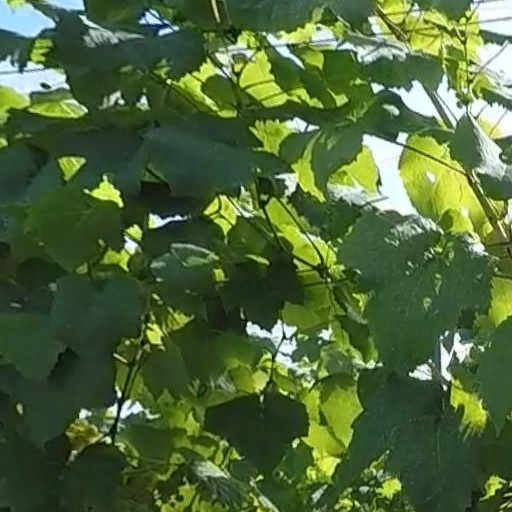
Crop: grape